Bohemia Farm

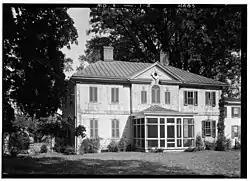
Bohemia Farm land side in 1936

Bohemia Farm, also known as Milligan Hall, is a historic home located on the Bohemia River at Earleville, Cecil County, Maryland. It is a five bays wide, Flemish bond brick Georgian style home built about 1743. Attached is a frame, 19th century gambrel-roof wing. The house interior features elaborate decorative plasterwork of the Rococo style and the full "Chinese Chippendale" staircase. It was "part-time" home of Louis McLane.